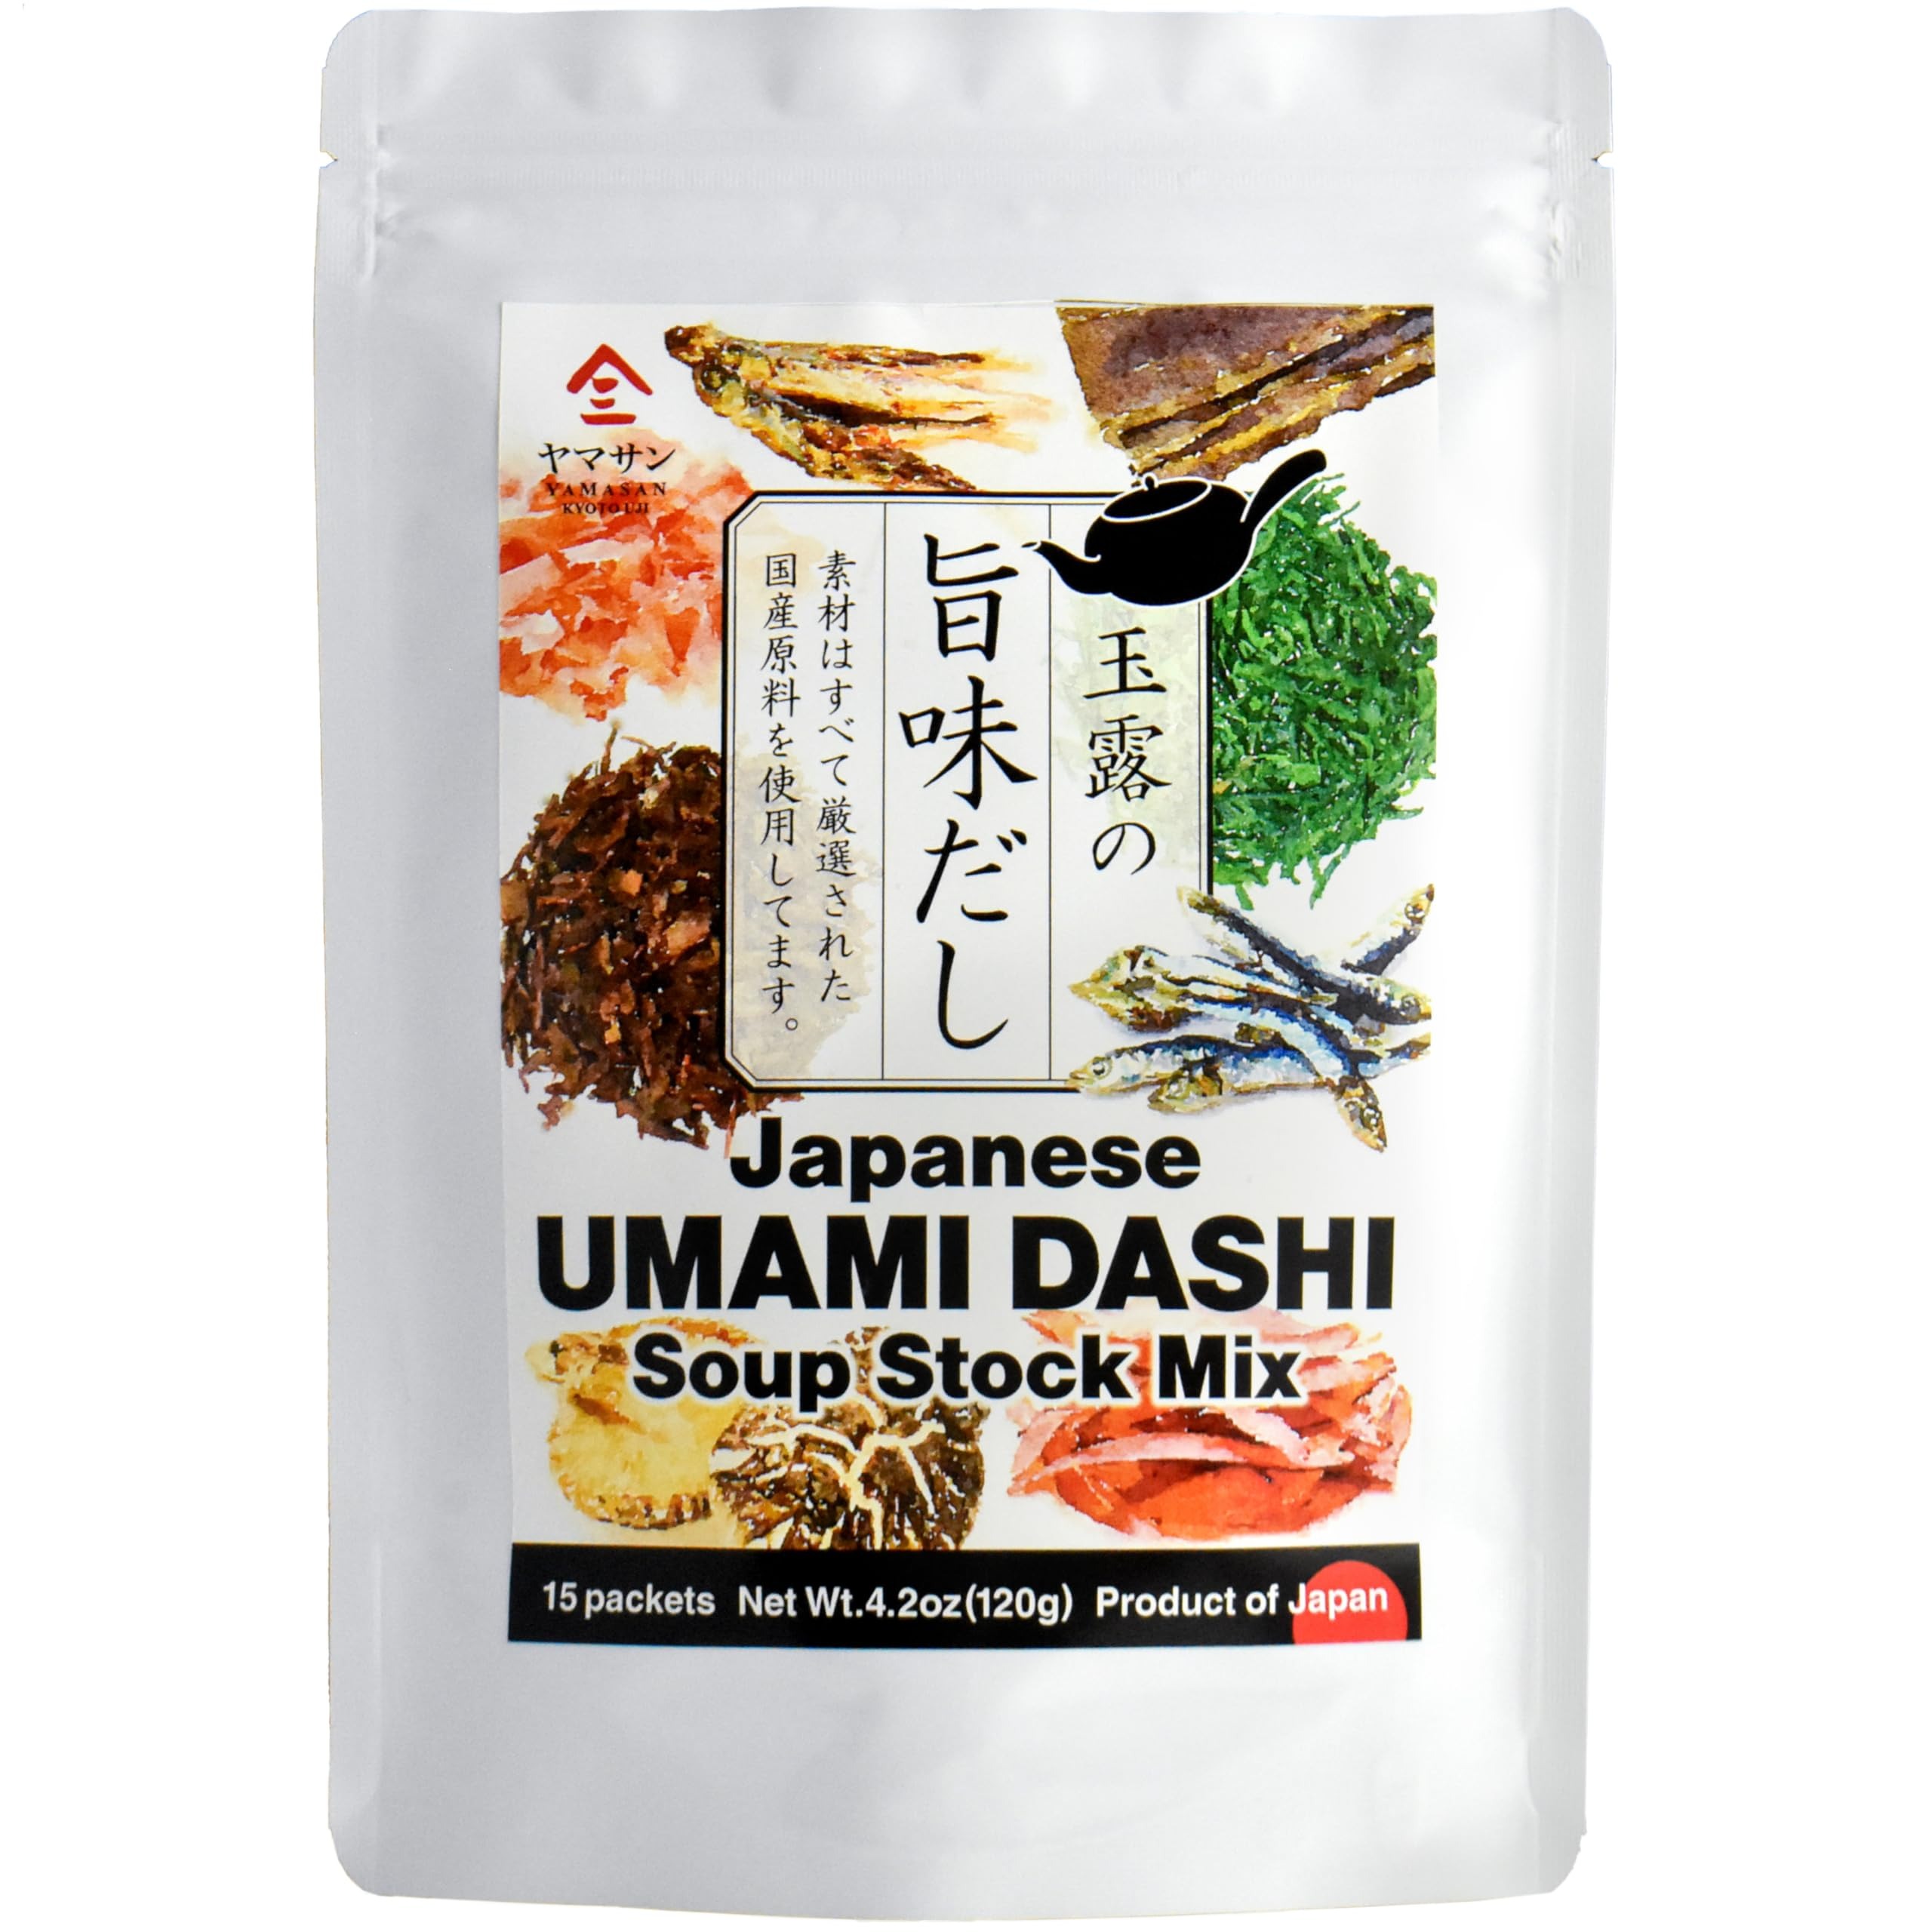
Item Name: chaganju Dashi Stock (dashi broth, dashi packet), Umami dashi Soup Stock, Use 8 carefully selected ingredients, Made in Japan, 8g×15pacs
Bullet Point 1: Essential Japanese-style Soup Base - Dashi, a Daily Cooking Necessity: Daily staples such as miso soup, stewed dishes, udon noodles, ramen broth, and more are integral to everyday Japanese cooking. "Dashi" serves as a foundational element in Japanese cuisine, providing a fundamental base to infuse dishes with deeper depth and umami flavors. In English, "dashi" can be equated to "broth" or "stock," forming the core foundations of various soups, stews, hot pot soups, ramen broth bases, sauces, and much more within Japanese culinary traditions.
Bullet Point 2: Easy to use-Crafting - Making authentic Japanese umami dashi soup stock is as simple as adding our Japanese dashi packet soup stock (Dashi Packet) to 600ml of water and bringing it to a boil.
Bullet Point 3: Japanese Ingredients - We've meticulously condensed eight carefully chosen Japanese ingredients, ensuring that our dashi powder pack (dashi packet) simplifies everyday cooking. Rest assured, this dashi is free from chemical seasonings, providing you with the confidence to use it in your everyday cooking.
Bullet Point 4: We come from Kyoto, Japan - Our dashi is expertly curated and processed using traditional methods in Kyoto, Japan, perserving traditional methods. Due to these processes, our dashi has a shelf life which extends for one year from the date of manufacture.
Bullet Point 5: Ingredients of Our Umami Dashi: Seasonings (Dried Bonito, Kelp, Niboshi Dried Small Sardines Extract, Niboshi dried Round Herring, Niboshi dried flying fish, Shiitake mushroom), salt, sugar, starch decomposition product, yeast extract, Gyokuro Tea, Hojicha Tea, soy sauce powder, edible vegetable oil
Bullet Point 6: This Spring, enjoy premium Japanese specialty foods and teas—perfect as gifts or for creating a festive feast to share with family and friends
Product Description: A delicious dashi pack with no chemical seasoning and blended with Uji Gyokuro and Uji Houjicha. There are six kinds of ingredients used including Honkarebushi dried bonito from Yaizu, Arebushi dried bonito from Yaizu, Rishiri Kelp from Hokkaido, Dried boiled round herring from Kumamoto, Dried boiled flying fish from Nagasaki and Shiitake mushroom from Miyazaki. All these ingredients are carefully selected by the tea wholesaler founded in 1751. With two kinds of tea leaves, it gives the sharpness of flavor and taste to the food. It also gives out the fragrance by using much kelp and so any dish can be finished deliciously with this dashi pack. Please use it for various dishes at home.
Value: 15.0
Unit: Count

Price: 21.6